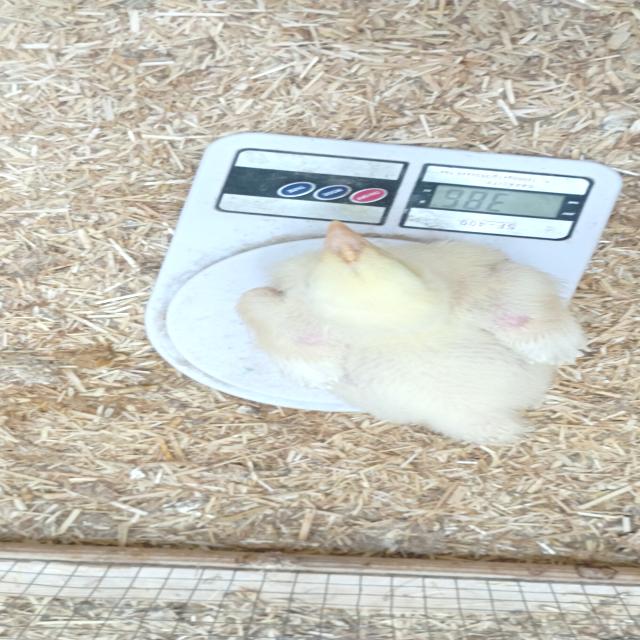
Weight: 386 g